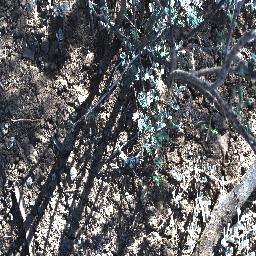
Label: negative